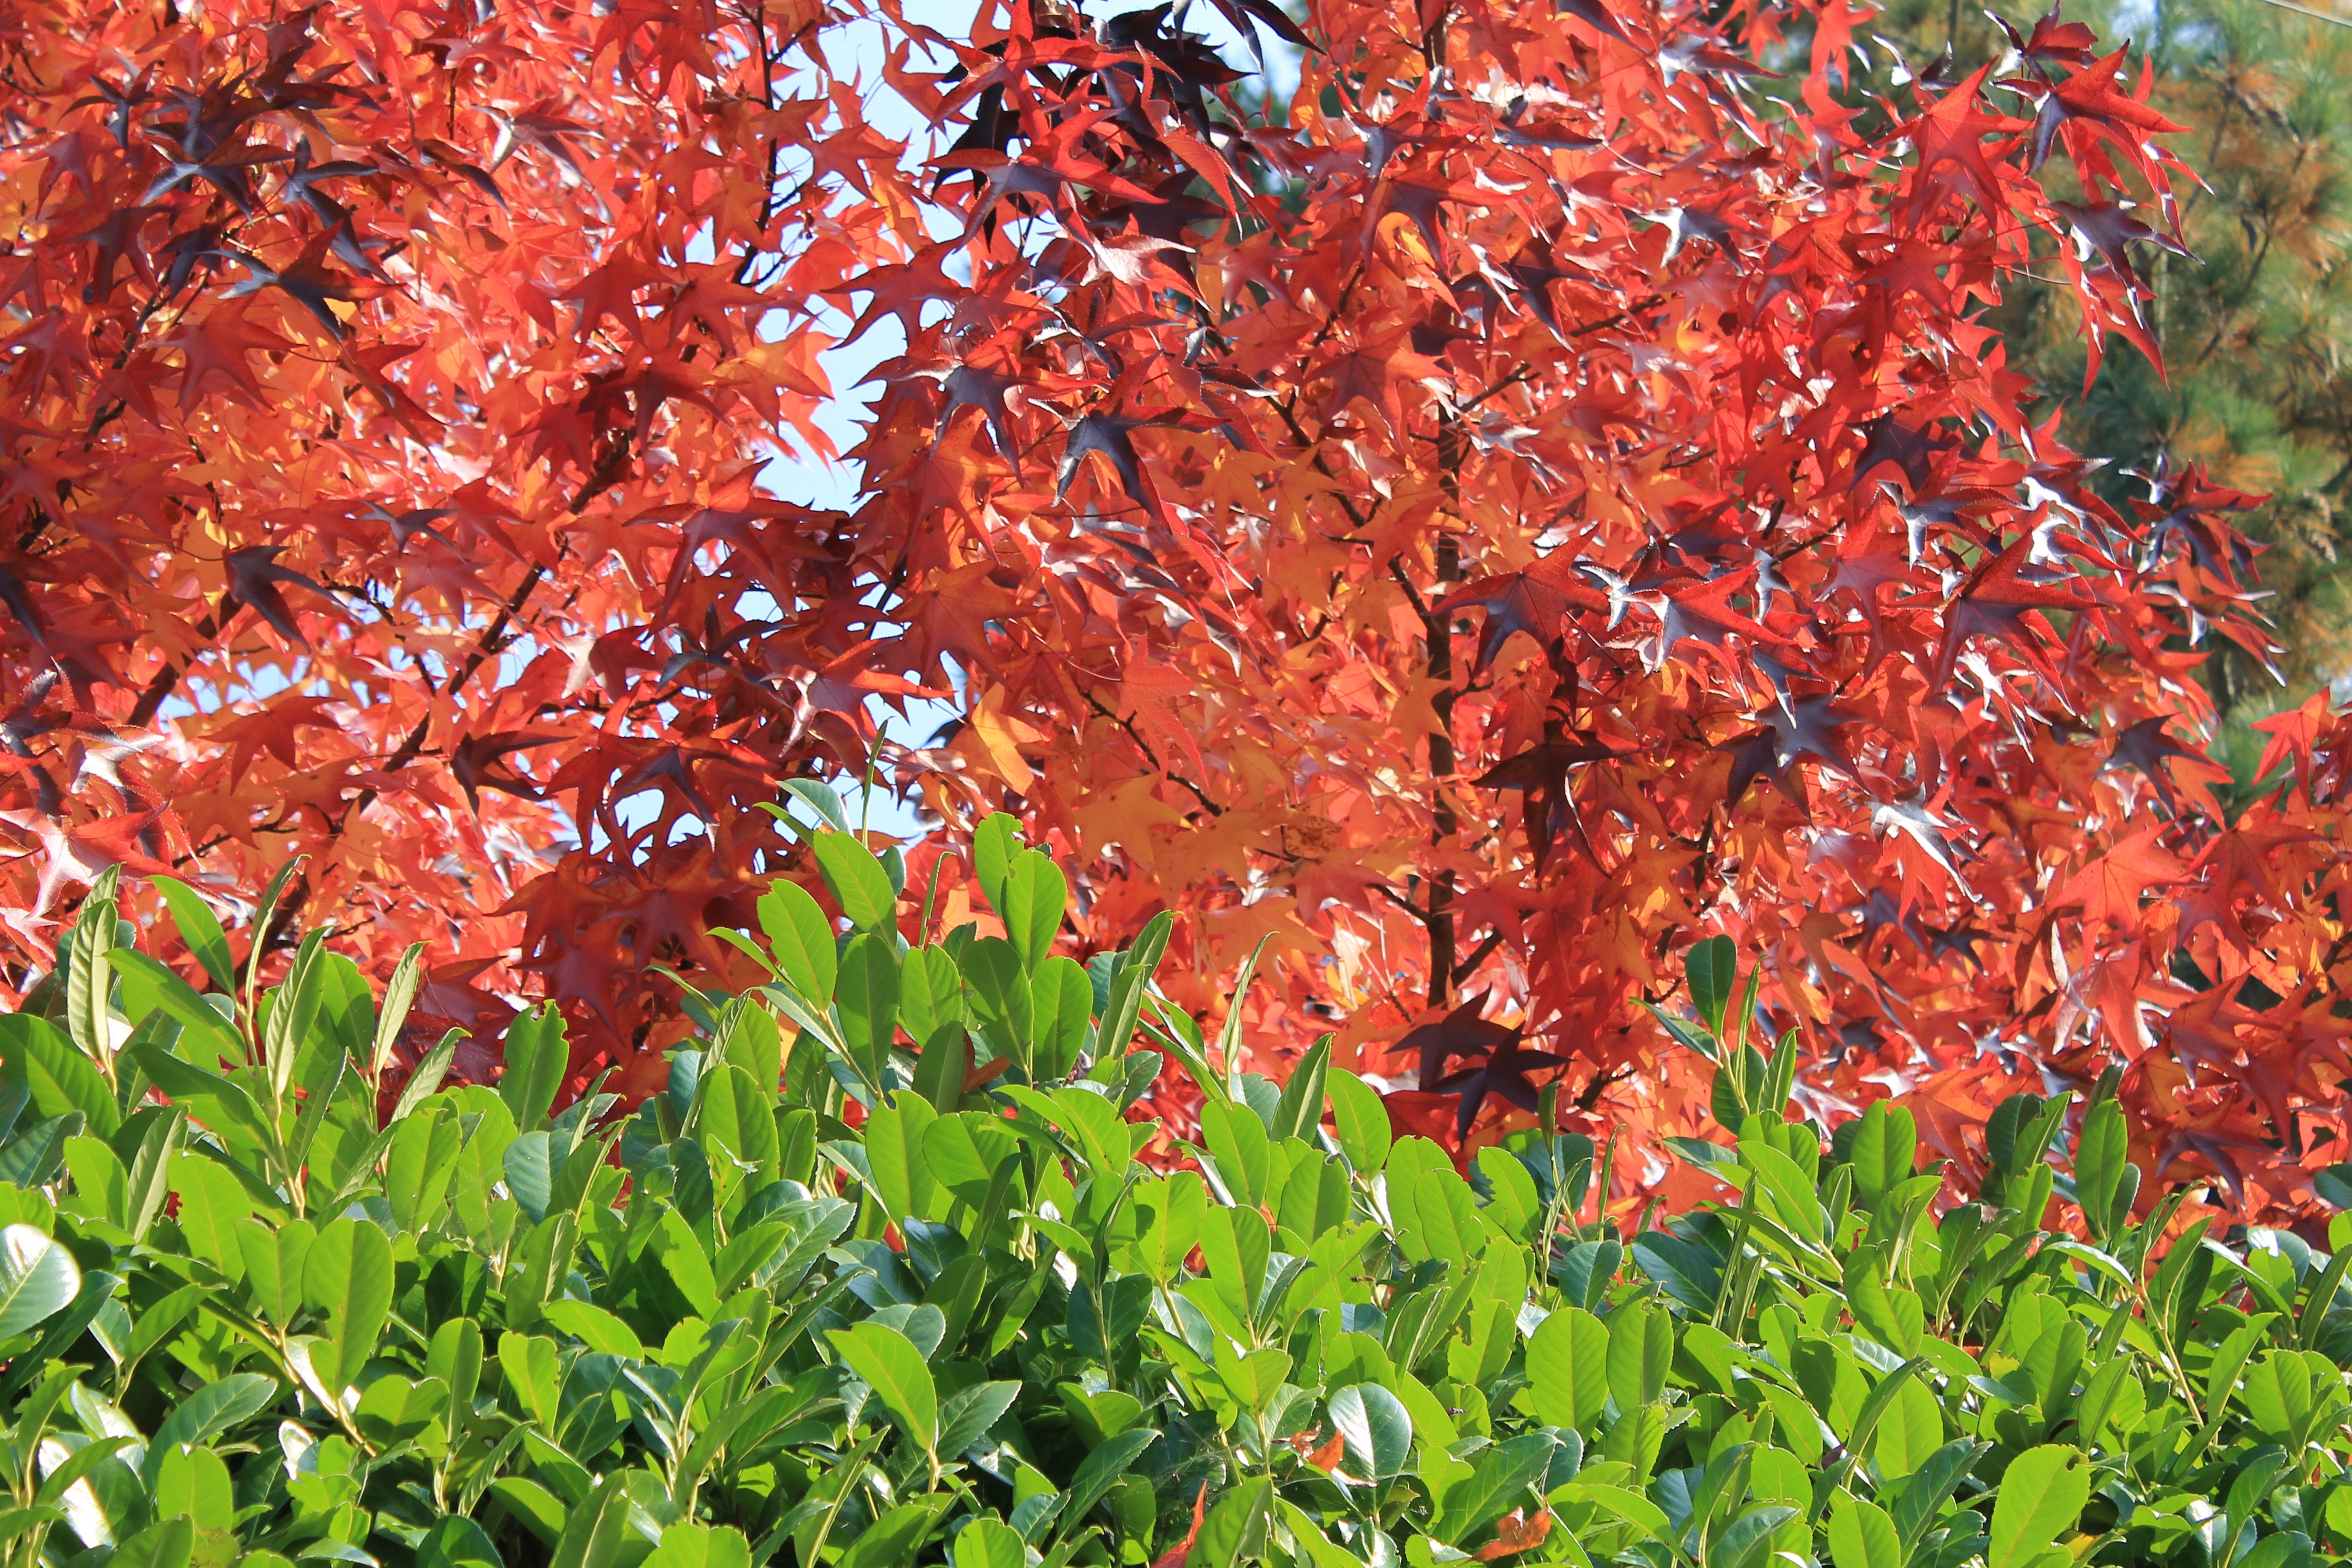
tree, plant, leaf, flower, red, autumn, botany, season, maple, maple tree, shrub, deciduous, flowering plant, woody plant, land plant